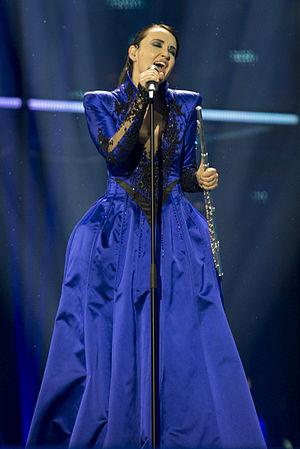
La Slovénie participe au Concours Eurovision de la chanson, depuis sa trente-huitième édition, en 1993, et ne l’a encore jamais remporté.